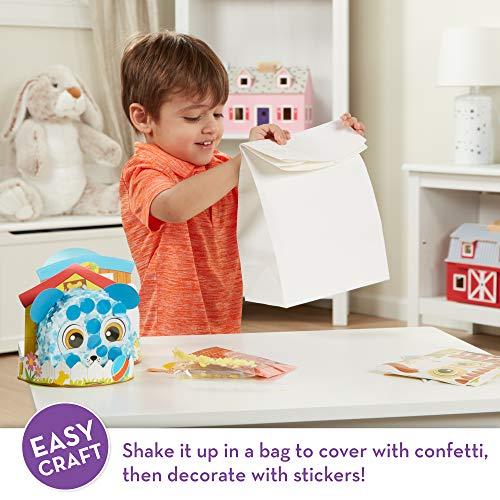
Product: Melissa & Doug Shake It! Deluxe Pets Beginner Craft Kit (Confetti-Covered Cat, Dog, and Bunny, 4” x 1.5” Each, Great Gift for Girls and Boys - Best for 3, 4, 5, and 6 Year Olds)
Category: Toys & Games | Party Supplies
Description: BEGINNER CRAFT KIT: This confetti-covered pets beginner craft kit is a fun and easy introduction to crafting.
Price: $8.54
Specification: ProductDimensions:3.3x11.8x12.1inches|ItemWeight:1.15pounds|ShippingWeight:1.21pounds(Viewshippingratesandpolicies)|ASIN:B07R5QHV7Z|Itemmodelnumber:30184|Manufacturerrecommendedage:36months-5years